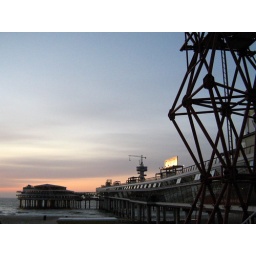
Mooie zonsondergangen door vulkanische aswolkBeautiful Sunsets because of the Volcanic ash from Iceland. No white stripes of planes in the air.